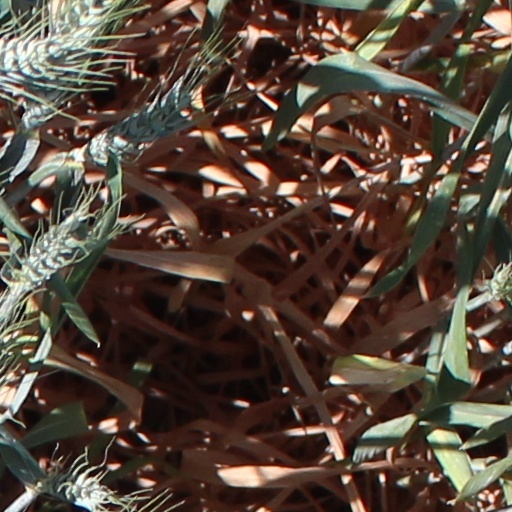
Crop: wheat